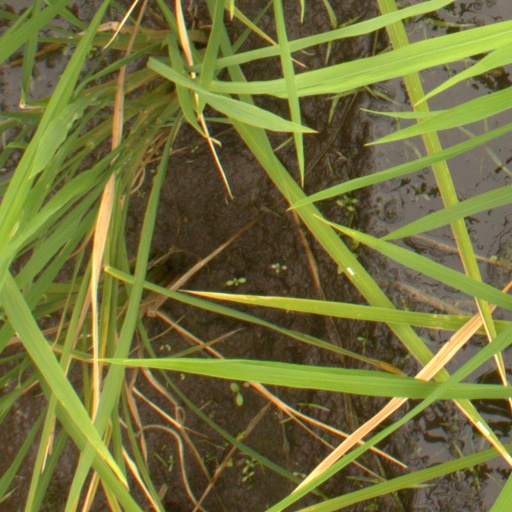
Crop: rice